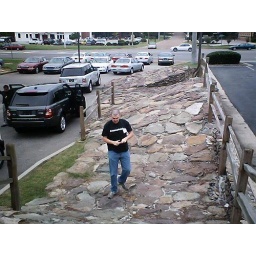
I started snapping pictures of rocks and trees in the parking lot.